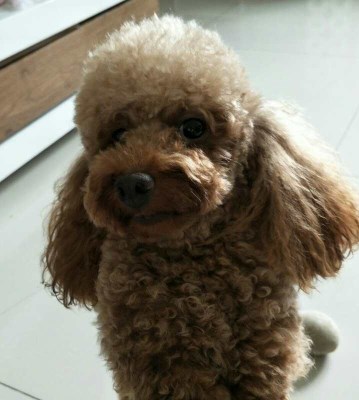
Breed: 7449-n000128-teddy